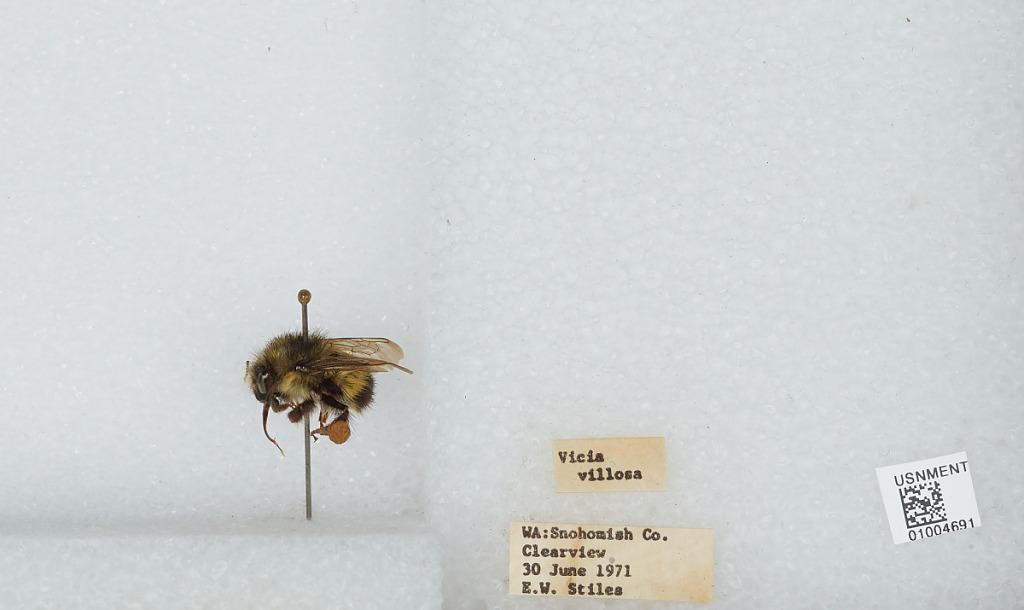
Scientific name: Bombus (Pyrobombus) flavifrons Cresson
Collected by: E. Stiles
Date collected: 1971-6-30
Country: United States
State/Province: Washington
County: Snohomish
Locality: Clearview
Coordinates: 47.8292, -122.145